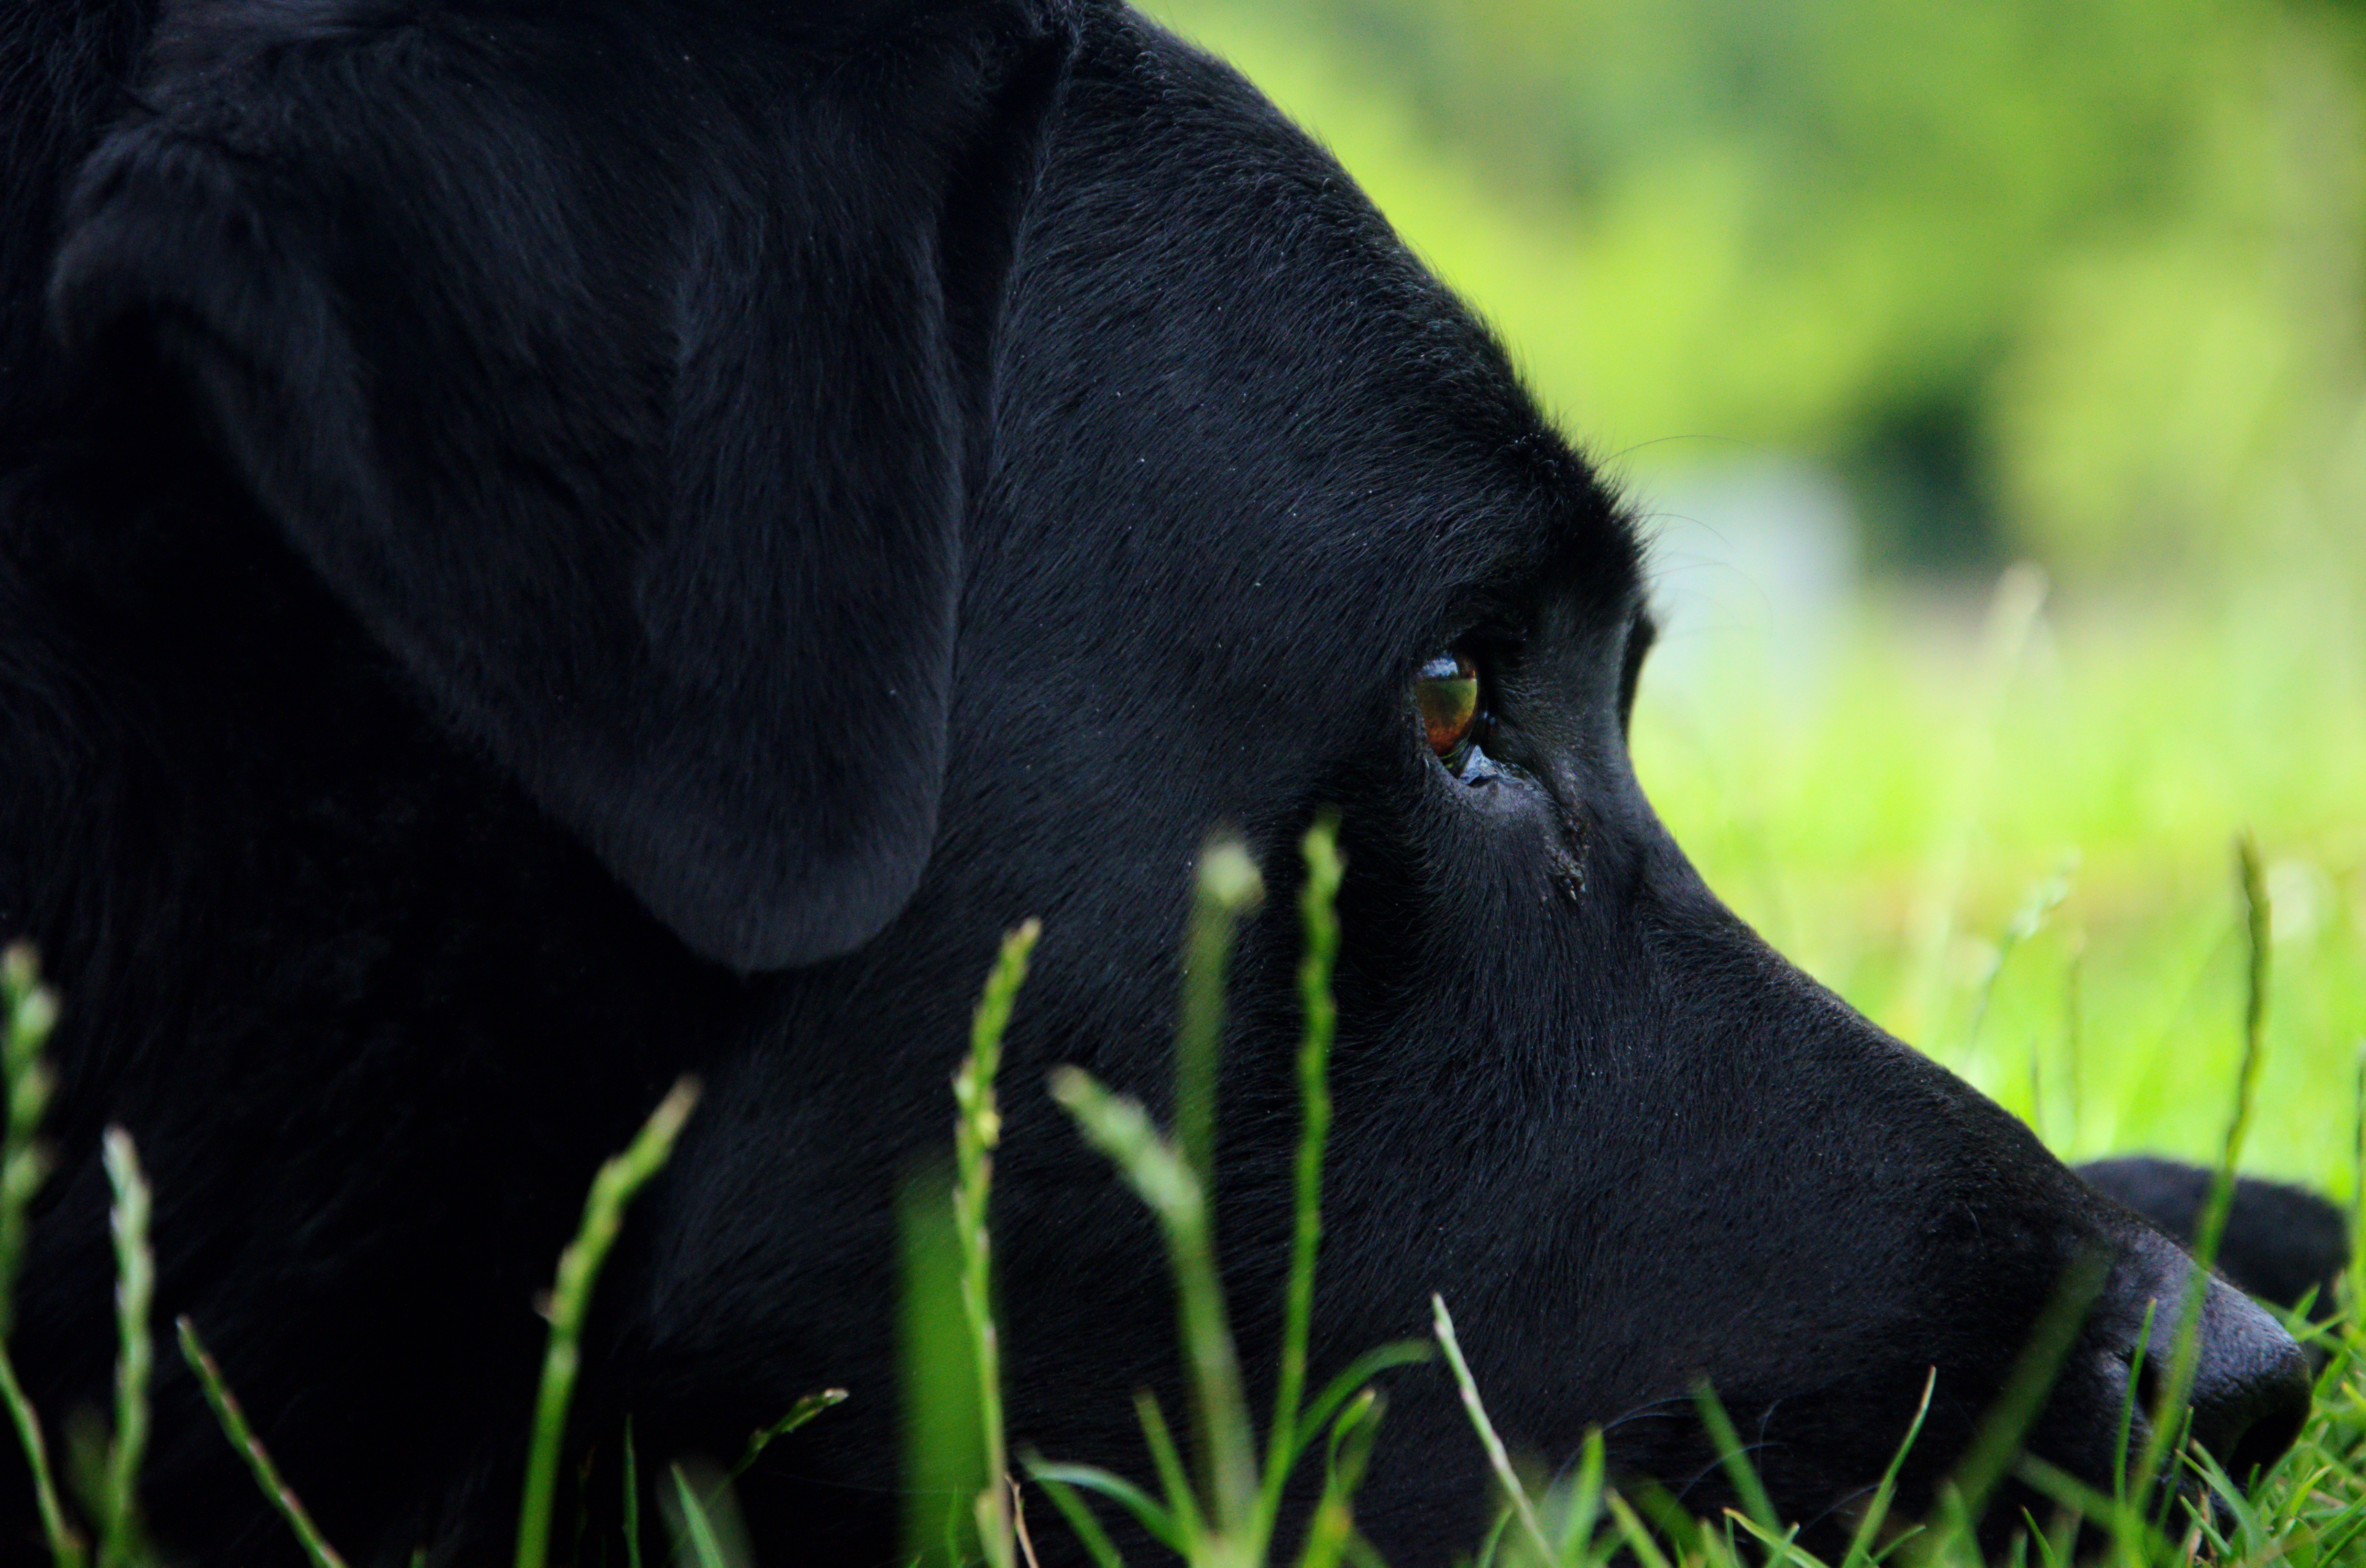
grass, puppy, dog, portrait, green, mammal, black, vertebrate, labrador retriever, labrador, retriever, dog like mammal